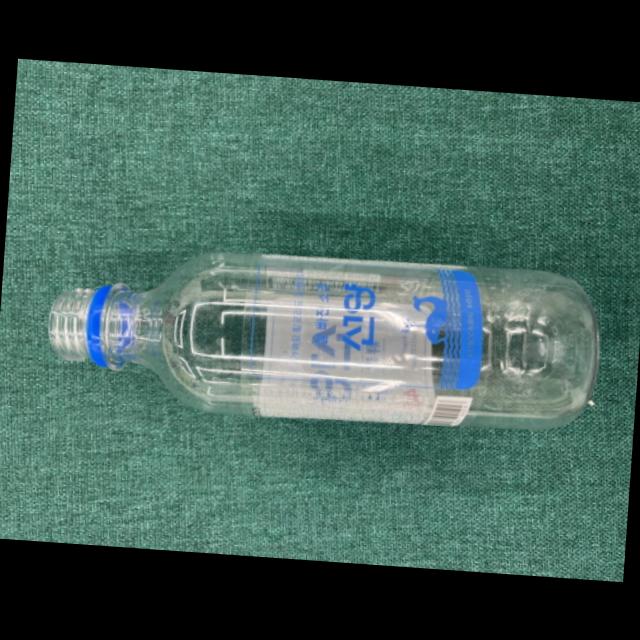
Label: bottles